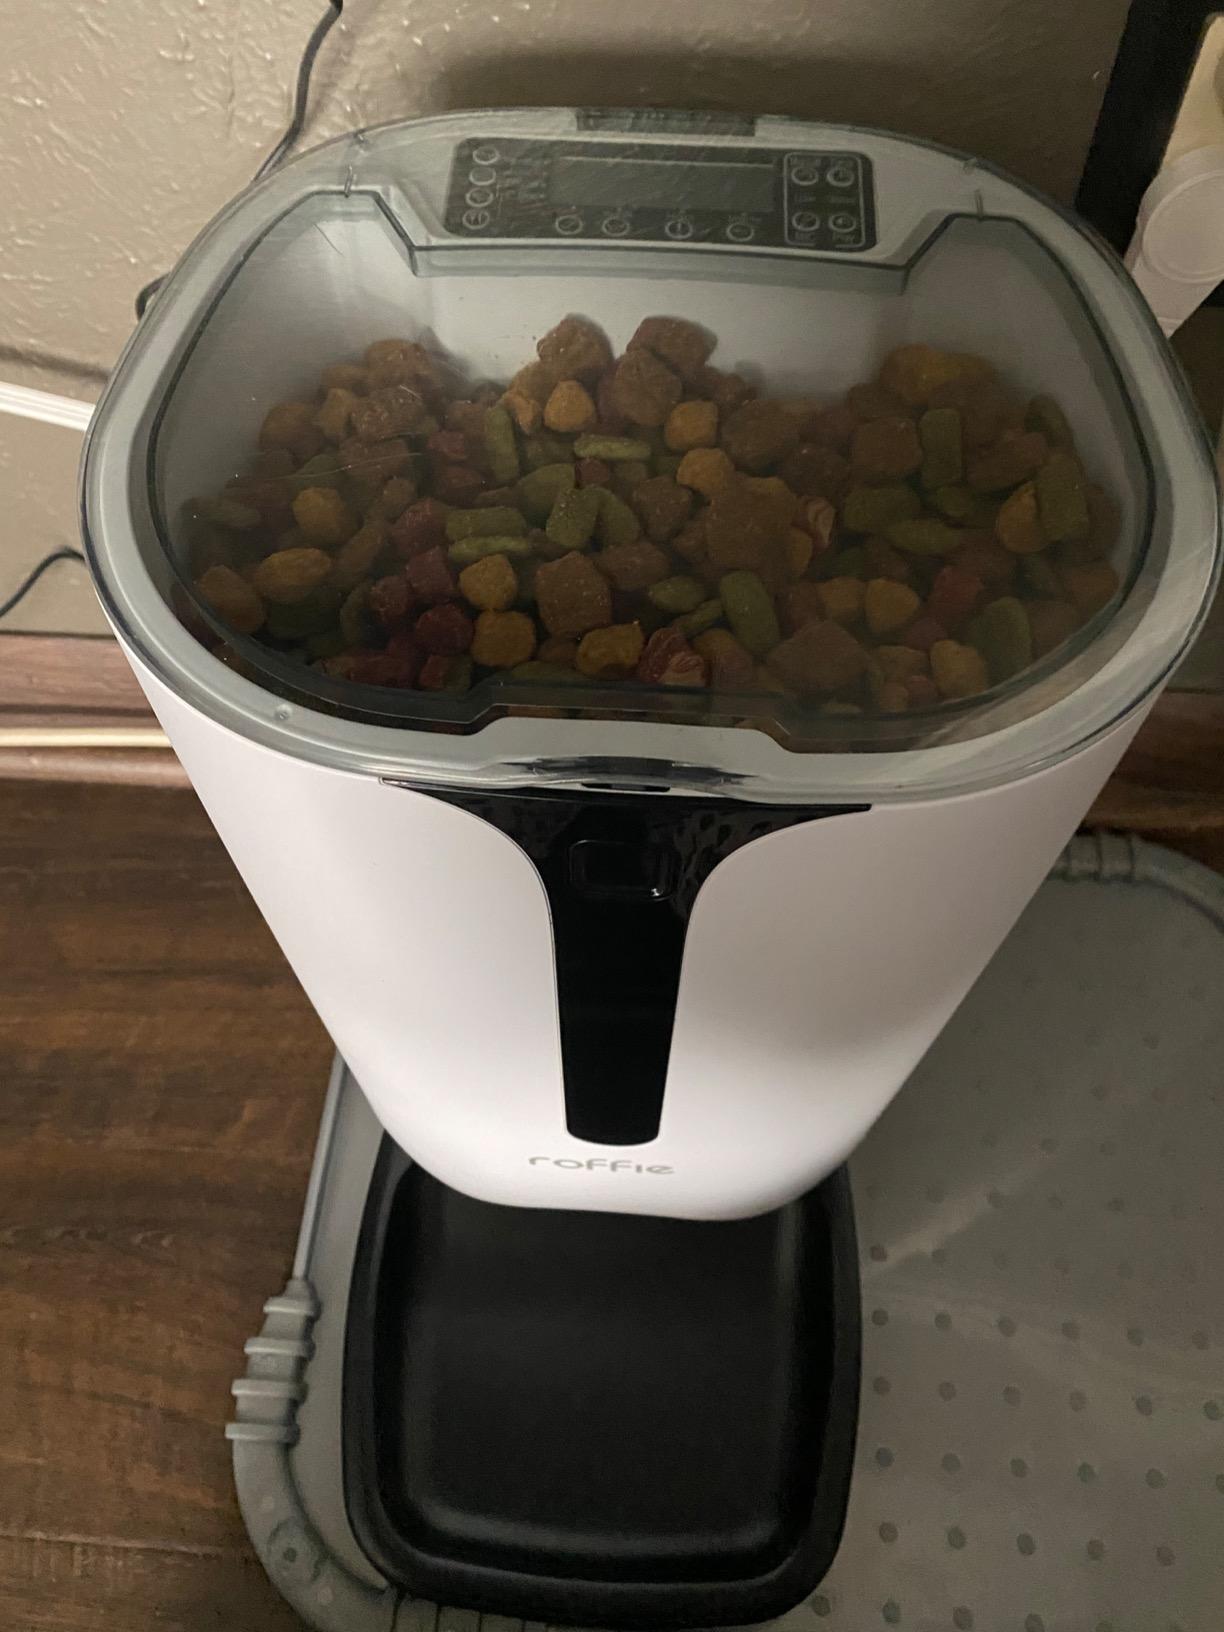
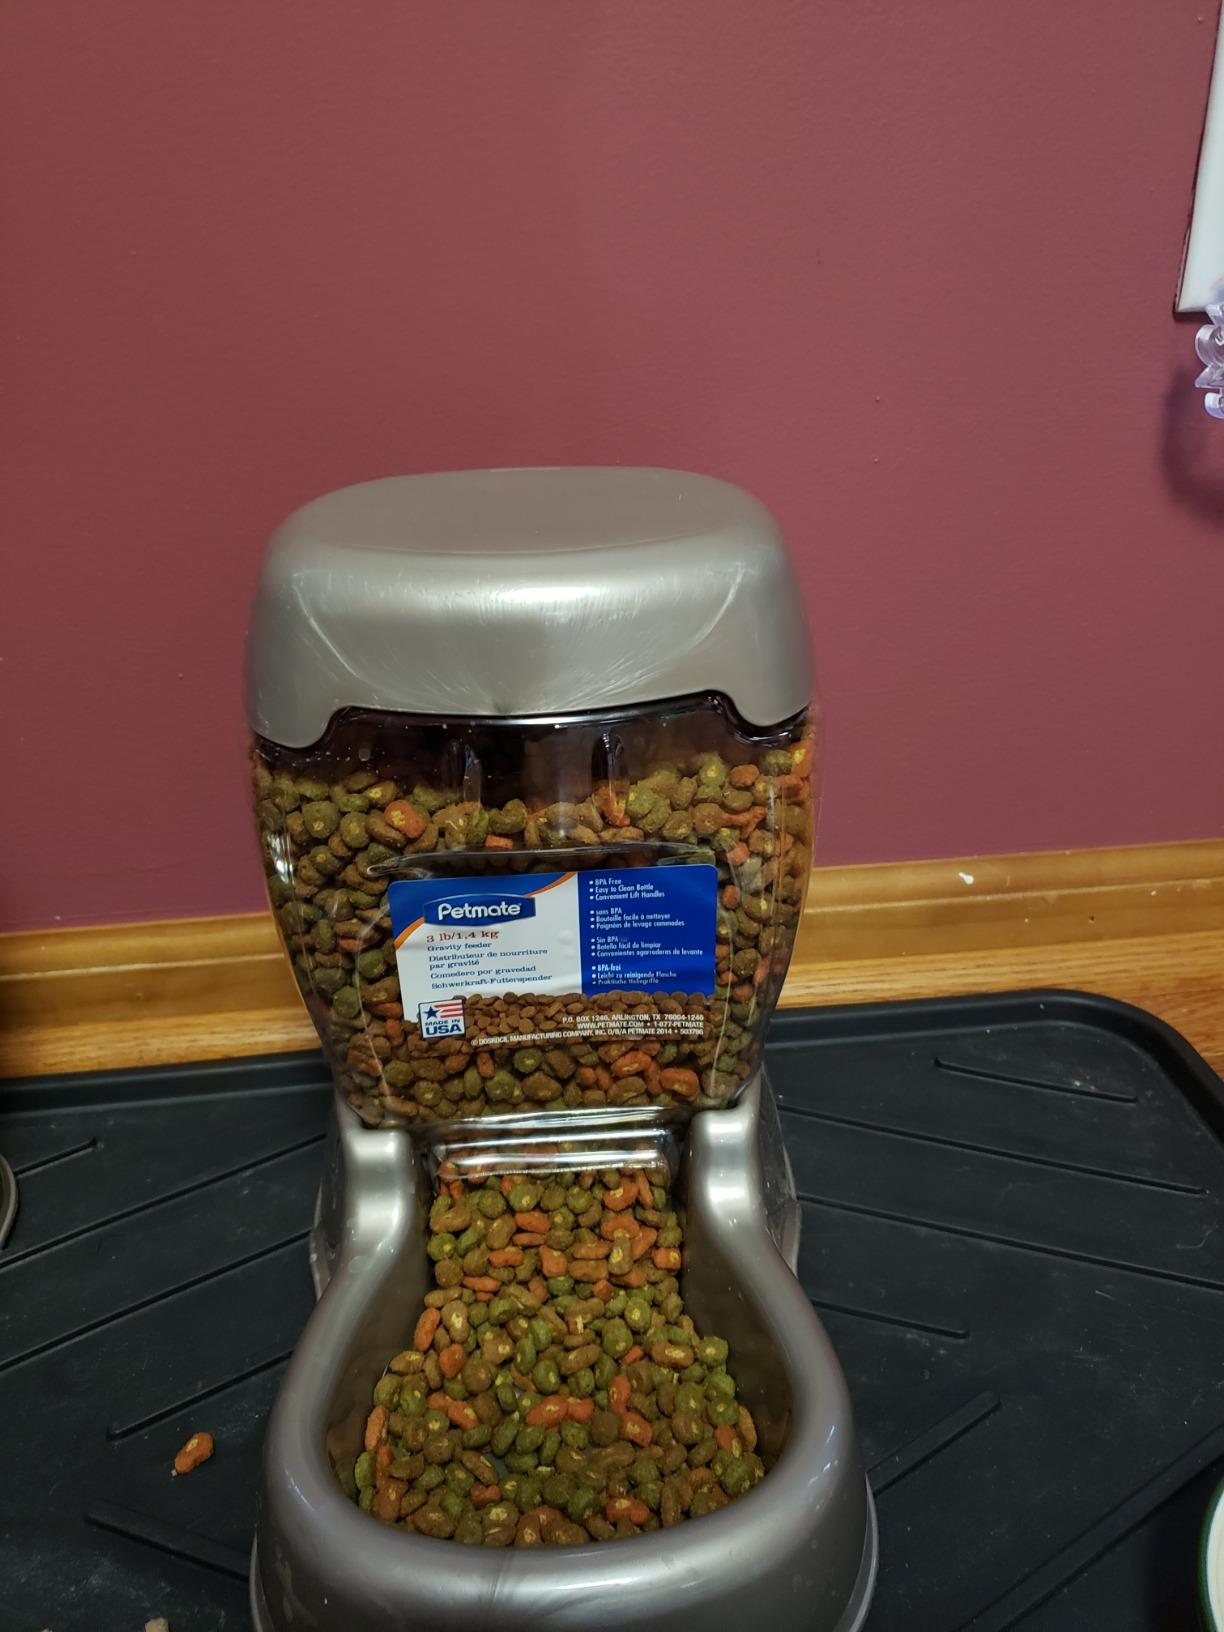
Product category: items_feeder
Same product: no